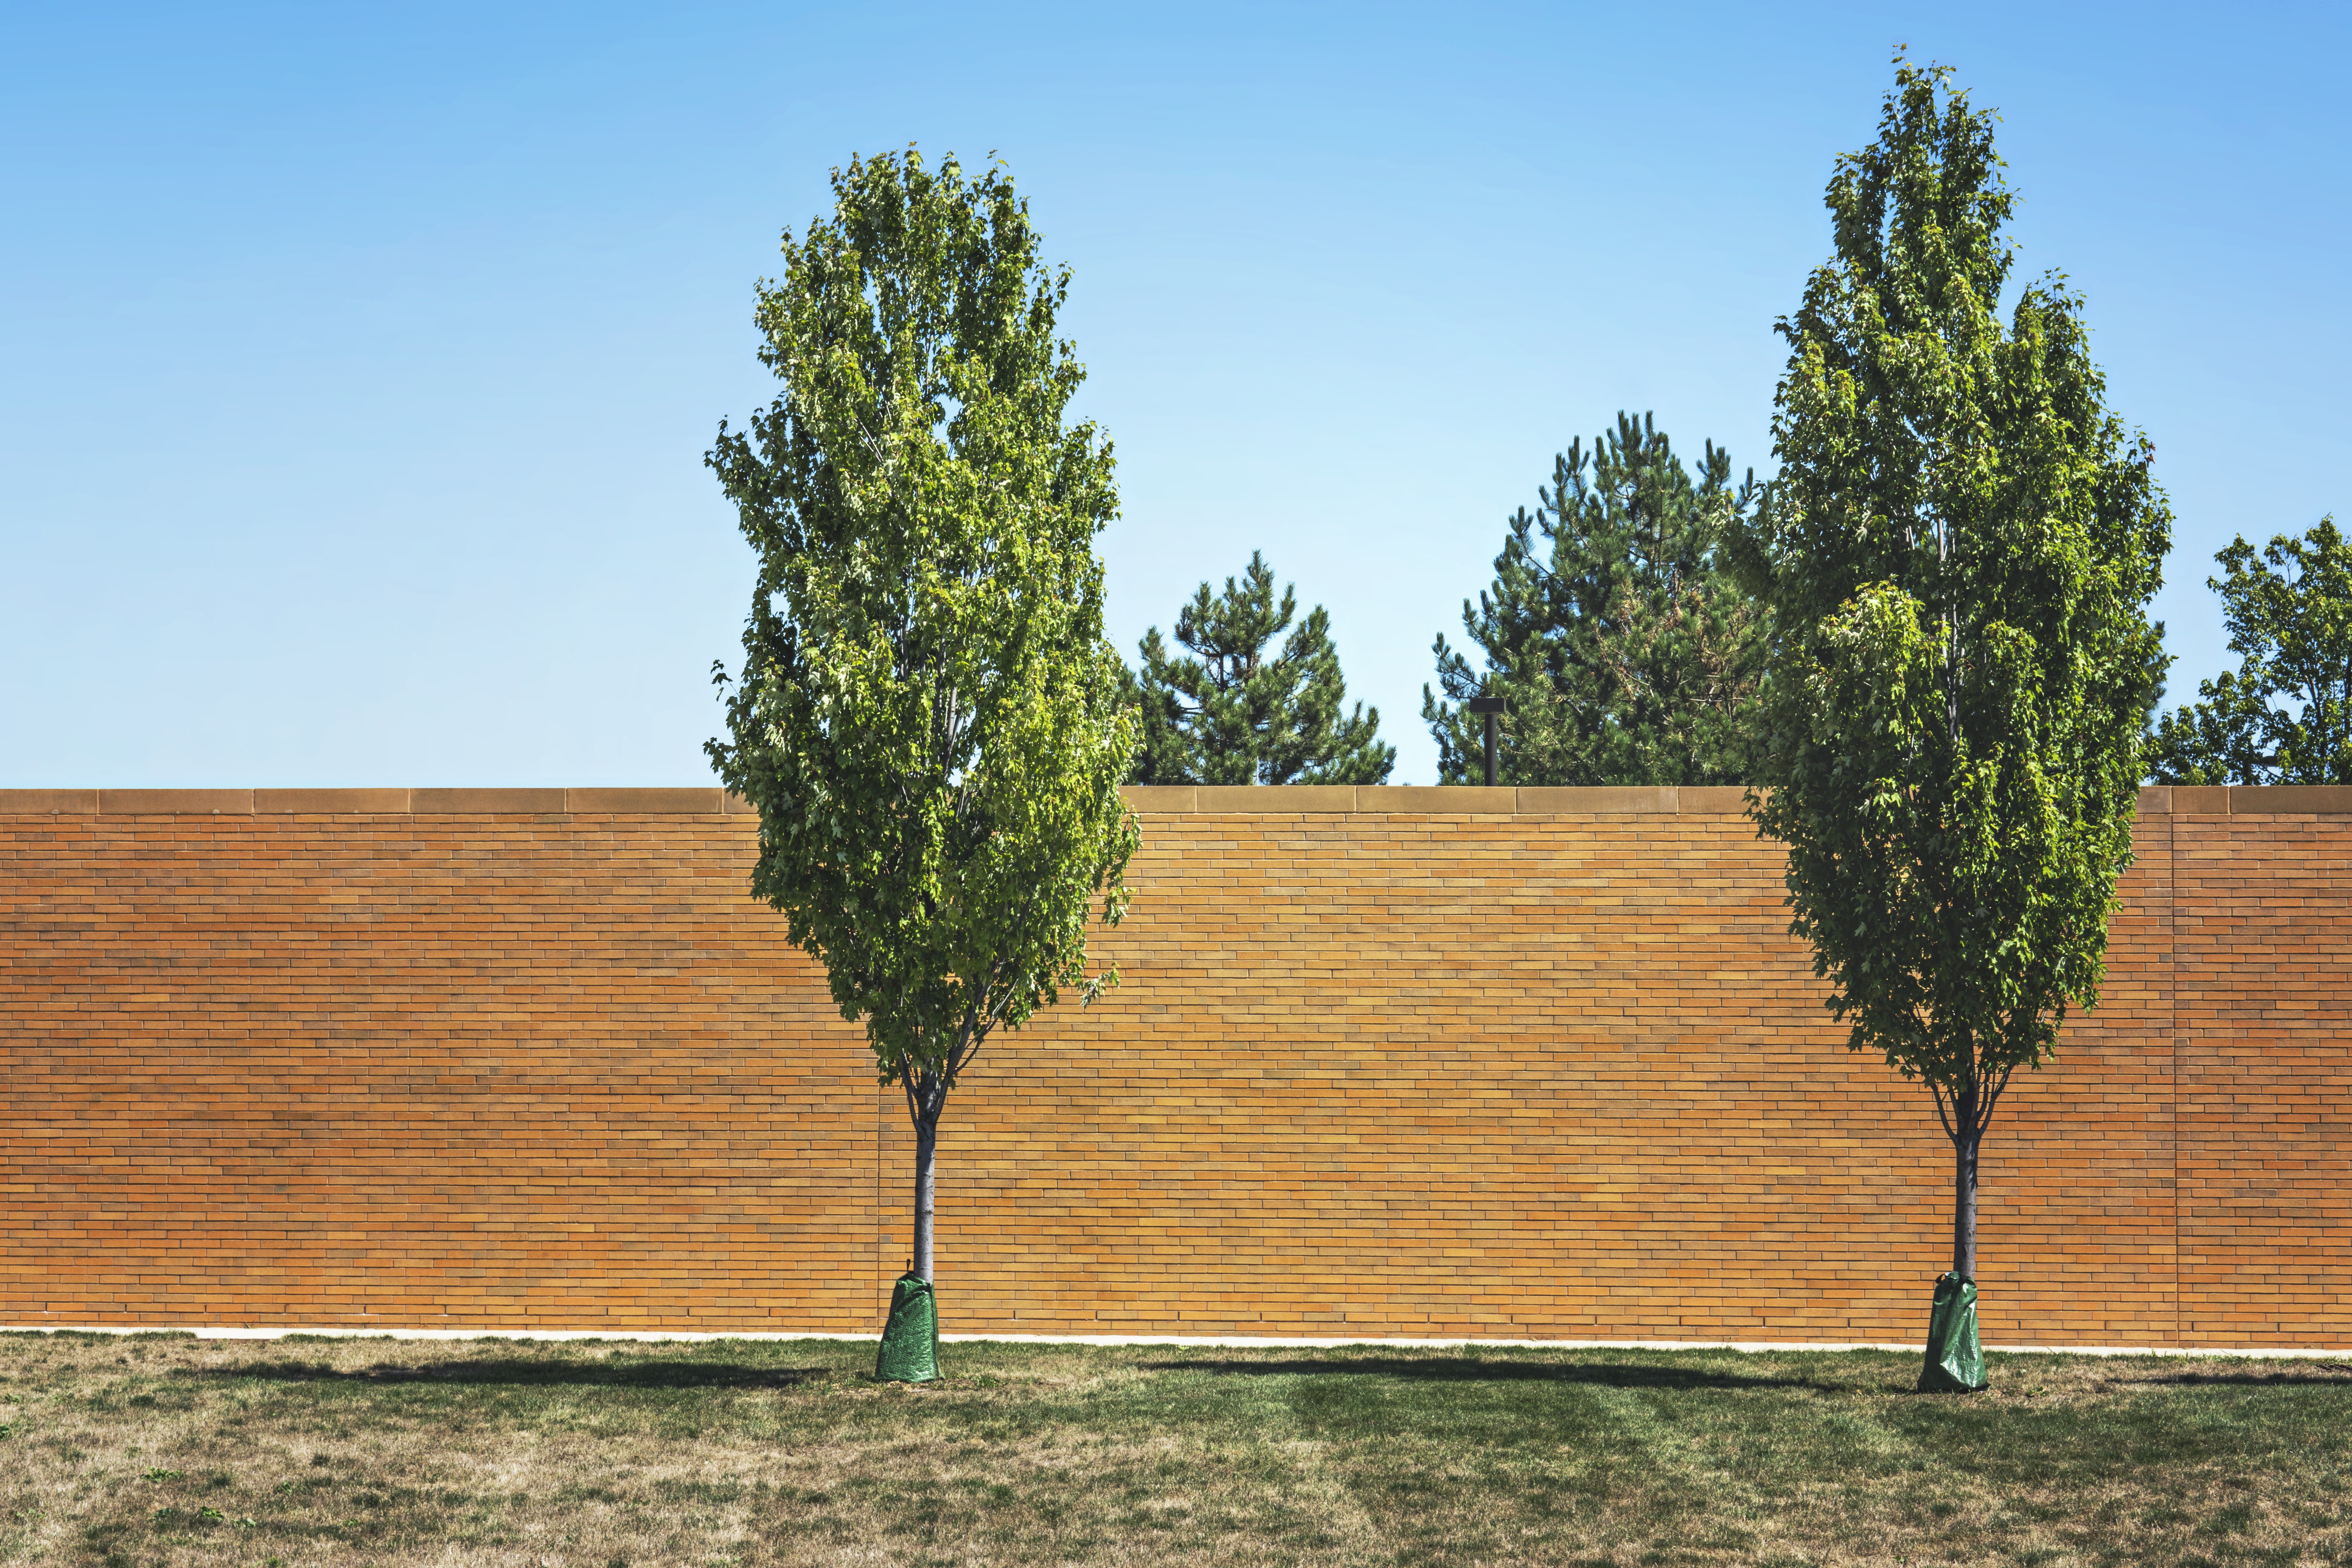
tree, grass, plant, sky, wood, urban, wall, park, soil, blue, agriculture, brick, brick wall, trees, shrub, ecosystem, woody plant